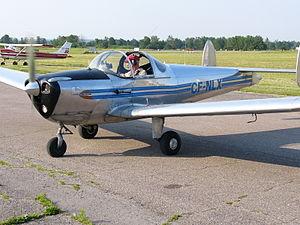
L'ERCO Ercoupe était un monoplan à aile basse qui fut conçu et initialement produit aux États-Unis par l'Engineering and Research Corporation, peu avant le début de la Seconde Guerre mondiale. Après la guerre, plusieurs autres constructeurs aéronautiques continuèrent sa production ; l'ultime modèle, le Mooney M-10, vola pour la première fois en 1968 et la dernière année modèle fut 1970.